Wiranto

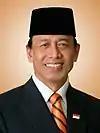
Official portrait, 2016

Wiranto (born 4 April 1947) is an Indonesian politician and retired army general, who is serving as the chairman of the Presidential Advisory Council, since December 2019. Previously, he was the Commander of the Indonesian Armed Forces from February 1998 to October 1999 during Indonesia's transition from authoritarian rule to democracy, he ran unsuccessfully for President of Indonesia in 2004 and for the vice-presidency in 2009. On 27 July 2016, Wiranto was appointed Coordinating Minister for Political, Legal, and Security Affairs, replacing Luhut Binsar Panjaitan.